Steeplechase (horse racing)

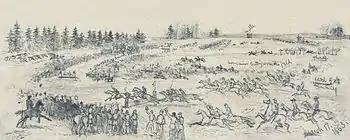
Saint Patrick's Day celebration in the Army of the Potomac. Depicts a steeplechase race among the Irish Brigade, 17 March 1863, by Edwin Forbes. Digitally restored.

Hurdle races occur almost always over the National fences, standardized plastic and steel fences that are 52 inches tall, with traditional natural fences of packed pine (Springdale Race Course in Camden, South Carolina) and live hedges (Montpelier, Virginia) in use on a few courses. National fences stand 52 inches tall at the highest point, but are mostly made of synthetic "brush" that can be brushed through (much like the synthetic fences now used in other countries). The hurdle horse is trained to jump in as much of a regular stride as possible. This allows the horse to maintain its speed upon landing. Since it is not always possible to meet a fence in stride, the horses are also schooled in how to jump out of stride. An out-of-stride jump can decrease a horse's speed drastically. Hurdle races are commonly run at distances of 2–3 miles (3–5 km). Hurdle races occur at steeplechase meets mainly in the Mid-Atlantic and Southeast and on the turf courses of several racetracks – Saratoga, Colonial Downs, Penn National, Monmouth Park and others.